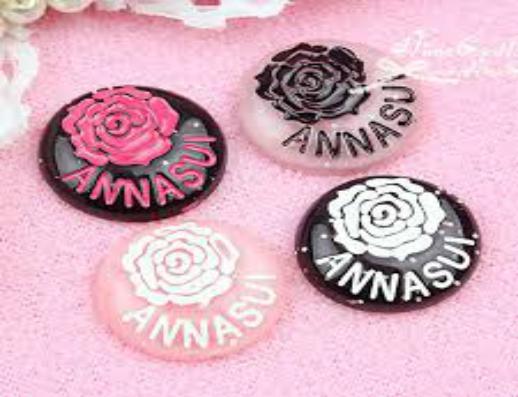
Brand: Anna Sui
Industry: Clothes